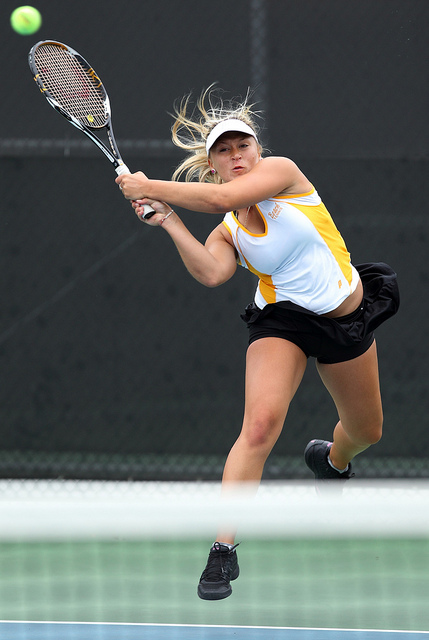
vận động viên tennis nữ đang cầm vợt thi đấu trên sân